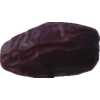
Label: dates